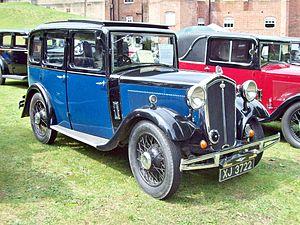
La Wolseley Hornet est une automobile légère six cylindres de douze chevaux fiscaux commercialisée en berline, coupé et randonneuse ouverte deux places ainsi que les habituels châssis roulants pour carrosserie sur mesure. Produit par l'ancien constructeur anglais Wolseley Motors Limited entre 1930 et 1936, la Hornet fut dévoilée au public à la fin du mois d'avril 1930. Wolseley avait été acheté aux curateurs par William Morris en 1927.